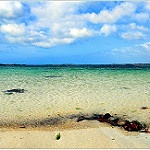
Scene: Outdoor